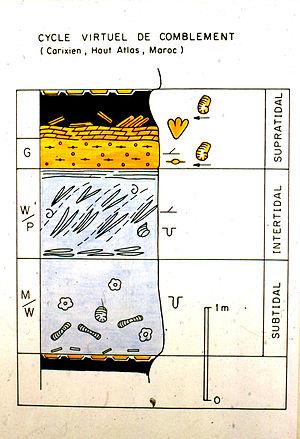
Séquence virtuelle émersive de comblement ""shallowing upward sequence"" caractéristique des dépôts carbonatés du Lias moyen sur la marge sud de la Téthys, valable pour le Maghreb, la plaque apulienne (Italie, Yougoslavie) jusqu'à la péninsule du Musandam en Oman et les régions himalayennes... Les fossiles (lithiotidés, foraminifères, algues) sont identiques tout au long de la marge sur plus de 10.000 km
En géologie, une plate-forme est une région continentale constituée d'une couverture sédimentaire et d'un socle très ancien de roches métamorphiques ou ignées. Les plates-formes, les boucliers et les socles constituent les cratons.
La diagenèse désigne l'ensemble des processus physico-chimiques et biochimiques par lesquels les sédiments sont transformés en roches sédimentaires. Ces transformations ont généralement lieu à faible profondeur, donc dans des conditions de pression et température peu élevées. Ces transformations engagent des processus variés, notamment : compaction, déshydratation, dissolution, cimentation, épigénisation, métasomatose.
La diagenèse, ou diagénèse, désigne l'ensemble des processus physico-chimiques et biochimiques par lesquels les sédiments sont transformés en roches sédimentaires. Ces transformations ont généralement lieu à faible profondeur, donc dans des conditions de pression et température peu élevées. Ces transformations engagent des processus variés, notamment : compaction, déshydratation, dissolution, cimentation, épigénisation, métasomatose.
En géologie un cycle sédimentaire désigne la période comprise entre une transgression marine et la régression marine qui la suit. Un cycle sédimentaire n'indique pas obligatoirement l'existence de mouvements orogéniques et, de ce fait, les couches de deux cycles sédimentaires successifs peuvent être concordantes.